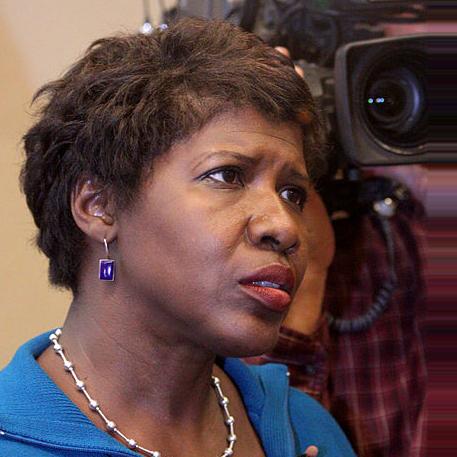
Age: 54